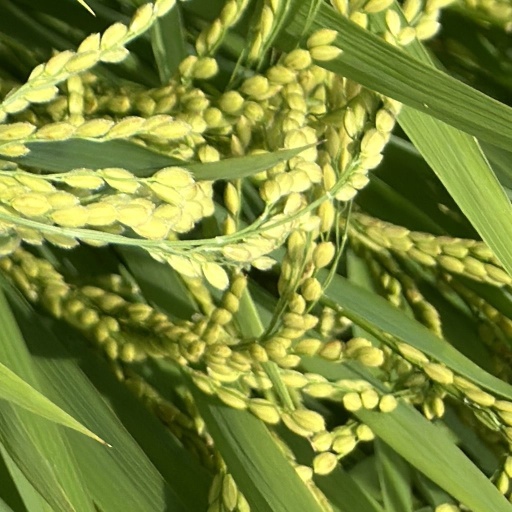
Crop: rice